Ferenc Kazinczy

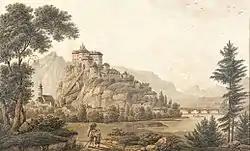
The Fortress of Kufstein in Tyrol, Austria where Kazinczy was held in captivity

After the death of Leopold II his successor, Francis I, came to the throne. He convoked the National Assembly in Buda. In May 1792 Kazinczy sat in the Lower Chamber as an envoy of Baron Ferenc Vécsey. On June 17 he went to the emperor to apply for the secretary position of the chamber of the royal court. But this office was already reserved by József Hajnóczy.